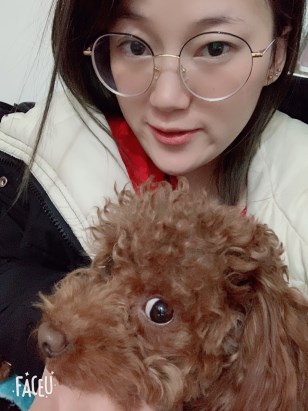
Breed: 7449-n000128-teddy